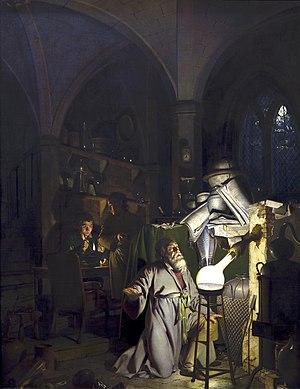
Guillaume Homberg, né Wilhelm Homberg le 3 janvier 1652 à Batavia dans Java et mort le 24 septembre 1715 à Paris est un chimiste néerlandais membre de l'Académie des sciences
Joseph Wright, appelé Joseph Wright of Derby, né le 3 septembre 1734 à Derby et mort le 29 août 1797 dans la même ville, est un peintre paysagiste et portraitiste britannique. Il a été reconnu comme « le premier peintre professionnel à représenter l'esprit de la révolution industrielle ».
Le phosphore est l'élément chimique de numéro atomique 15, de symbole P. C'est un membre du groupe des pnictogènes.
Le musée de Derby, en anglais Derby Museum and Art Gallery, est le musée municipal de la ville de Derby, en Angleterre. Fondé en 1879, il occupa longtemps un immeuble dû à l'architecte Richard Knill Freeman, offert à la municipalité par le brasseur Michael Thomas Bass et qui continue aujourd'hui à abriter la bibliothèque centrale. Dans son bâtiment actuel, à côté de l'ancien, le musée expose ses collections consacrées à divers aspects de l'environnement et de l'histoire de Derby, sciences naturelles, archéologie, porcelaines de la Royal Crown Derby, industries, histoire militaire, ainsi qu'un riche ensemble de tableaux des XVIIIᵉ et XIXᵉ siècles et en particulier d'œuvres de Joseph Wright of Derby, peintre natif de la ville. La partie consacrée à la peinture a été ouverte en 1882.
L'Alchimiste découvrant le phosphore est une peinture de 1771 du Britannique Joseph Wright of Derby. Elle est conservée au Derby Museum and Art Gallery de Derby. Le titre complet de la peinture est The Alchymist, in Search of the Philosopher’s Stone, Discovers Phosphorus, and prays for the successful Conclusion of his operation, as was the custom of the Ancient Chymical Astrologers, c'est-à-dire « L'alchimiste, à la recherche de la pierre philosophale, découvre le phosphore, et prie pour la réussite de son expérience, comme c'était la coutume des anciens astrologues chimistes ». Il a été suggéré que « l'alchimiste » désigne l'alchimiste de Hambourg Hennig Brandt qui a découvert le phosphore en 1669. Cette histoire a été souvent imprimée dans des livres de chimie du vivant de Wright et a été largement diffusée.
La pierre philosophale est une hypothétique substance alchimique.